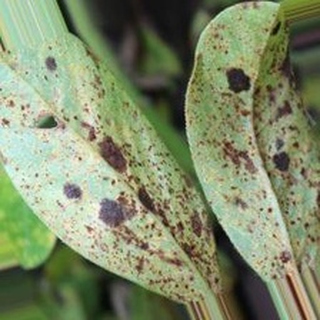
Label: groundnut_rust